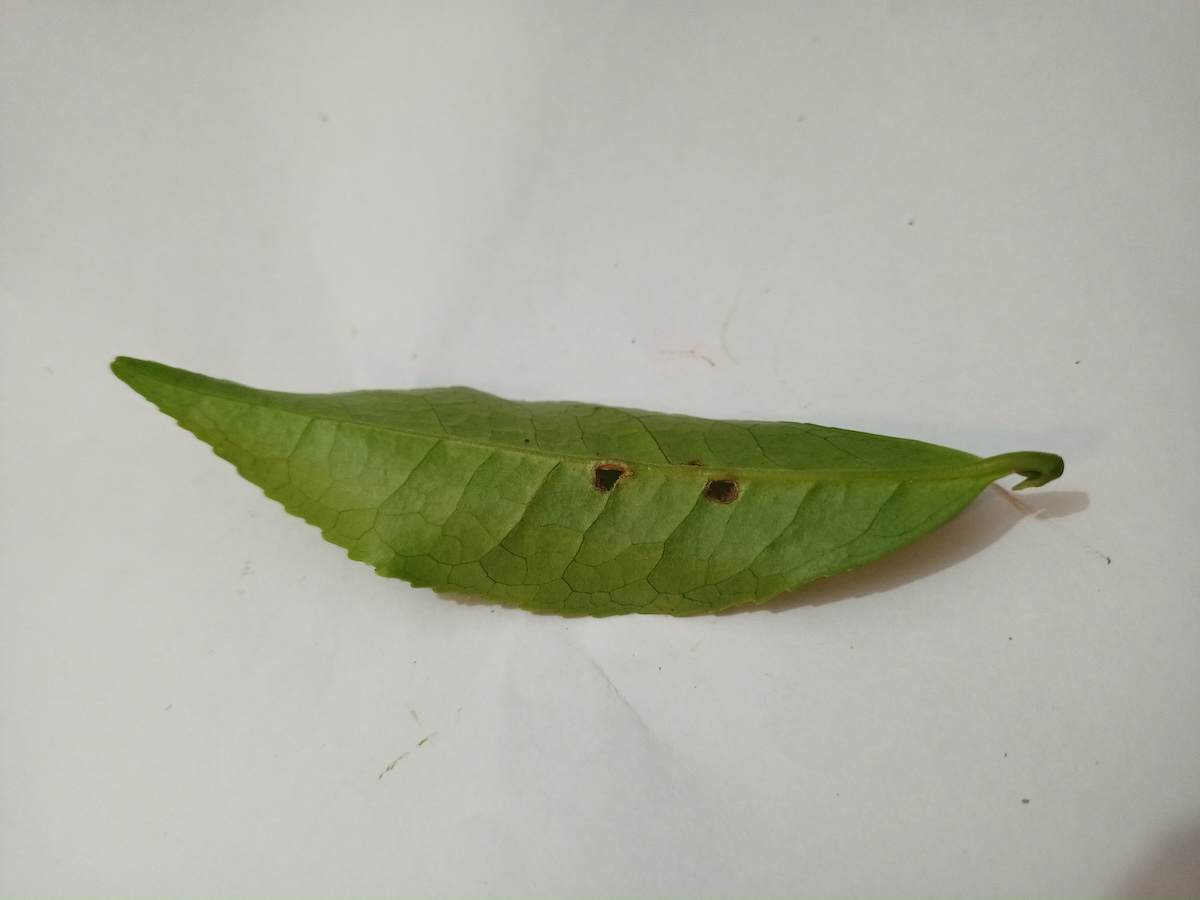
Label: Green mirid bug